Reykjavík

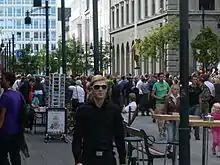
Austurstræti street

Reykjavík Airport is positioned inside the city, just south of the city centre. It is used for domestic flights, general aviation and medical flights. Since 1962, there has been some controversy regarding the location of this airport, since it takes up a lot of valuable space in central Reykjavík. Keflavík International Airport, located around 40 km southwest of the city, serves international flights and is the main gateway to the country.